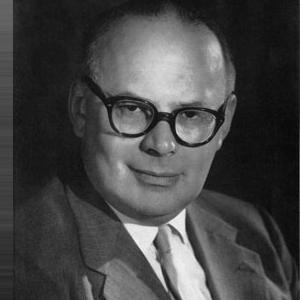
Age: 65